SV Nord Wedding 1893

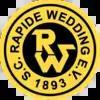
Logo of predecessor side SC Wedding-Rapide

In 1906 another club called "Reinickendorfer BC" was formed. This side merged with "BFC Wedding" (1914) to create "SC Wedding" (1914). Both "Rapid" and "Wedding" played within the various levels of football in Berlin until World War II. After the war the football and handball departments of this group of clubs came together as "Sportgemeinschaft Schillerpark" which was renamed "SC Wedding" in 1948. Two years later the club reached back to its origins to take on the name "SC Wedding-Rapide 93".